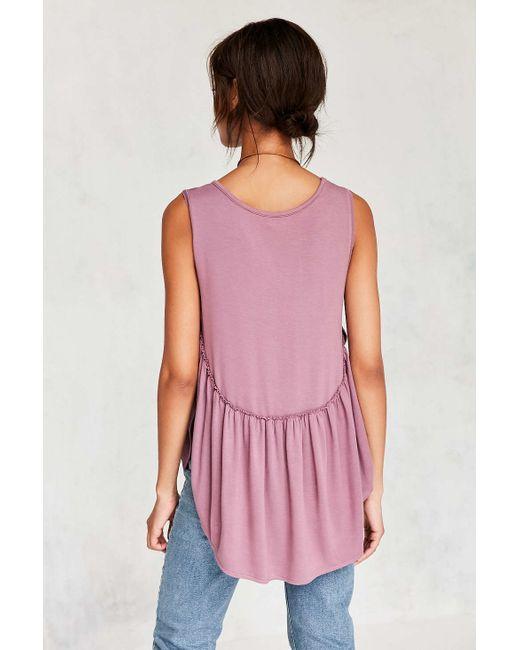
Lila Baumwoll-V-Ausschnitt-Taillen-Single-Raffen-Top